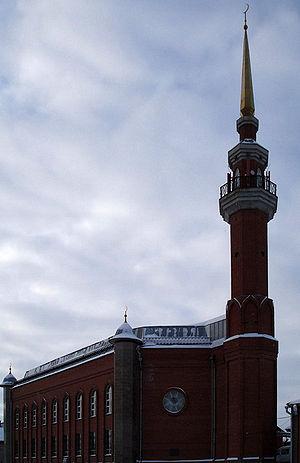
Cet article présente la liste de mosquées de Russie.